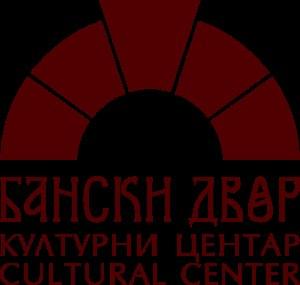
Le Banski dvor est un édifice et un centre culturel situé à Banja Luka, la capitale de la République serbe de Bosnie, en Bosnie-Herzégovine. Il a été construit en 1931 et 1932 selon des plans des architectes Jovanka Bončić-Katerinić, Anđelija Pavlović et Jovan Ž. Ranković pour servir de résidence aux bans de la banovine du Vrbas, une division administrative du Royaume de Yougoslavie. Le bâtiment est aujourd'hui inscrit sur la liste des monuments nationaux de Bosnie-Herzégovine.